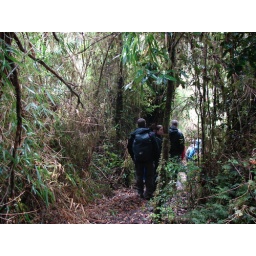
Hiking in the cloud forest before it started raining